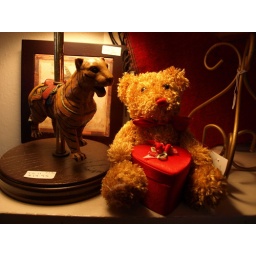
teddy bear under the lamp